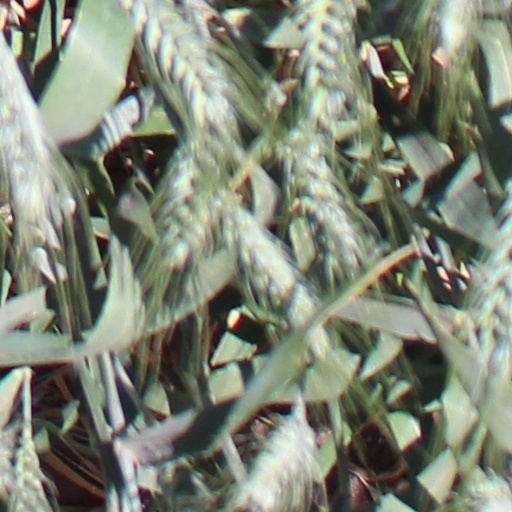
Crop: wheat